Kosovo Myth

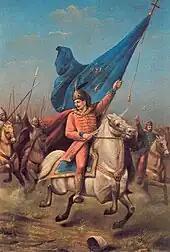
"Boško Jugović" (19th century) by Đorđe Putnik, one of the mythological Jugović brothers and flag-bearer during the battle

The scale of interpretations of the Kosovo Myth is undeniably one of the richest. It can be interpreted as "democratic, anti-feudal, with a love for justice and social equality". The myth never referred in those early versions to the "destiny of Serbs as a nation", but to the collapse of Serbian feudal society and its rulers. The myth can be interpreted in different ways in connection with other myths like: myth of military valor, myth of victimhood, myth of salvation and myth of chosen people. It is a myth of Golden Age and Fall. Since its late 19th century ideological construction, the Kosovo myth describes Kosovo as the metaphorical cradle of the Serb nation, and the Serbs as a chosen people. The Kosovo myth is incorporated into the Serb national identity's multifaceted mythomoteur. Military defeat in the Kosovo Battle was portrayed as a moral victory. The centrality of the Kosovo Myth was one of the main causes for merging ethnic and Orthodox Christian religious identity of Serbs. The division of earthly and heavenly power and the choice of the latter by Lazar was meant by the church as a tool of legitimization of Ottoman power among Orthodox Slavs, while at the same time the myth enforced the primacy of the Serbian Orthodox Church over religious affairs. Albanian nationalism in Kosovo has its own narratives, that counter with the Serb Kosovo myth.